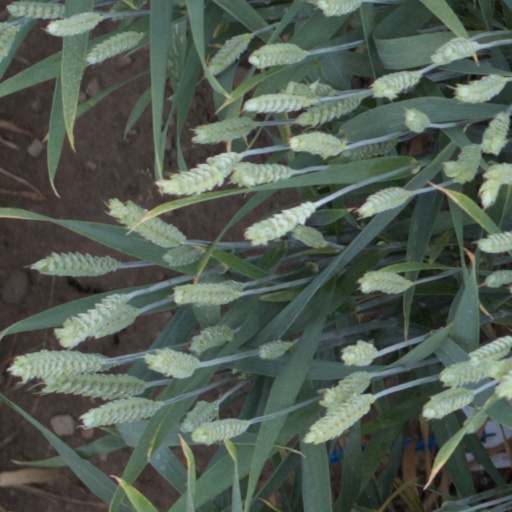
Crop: wheat